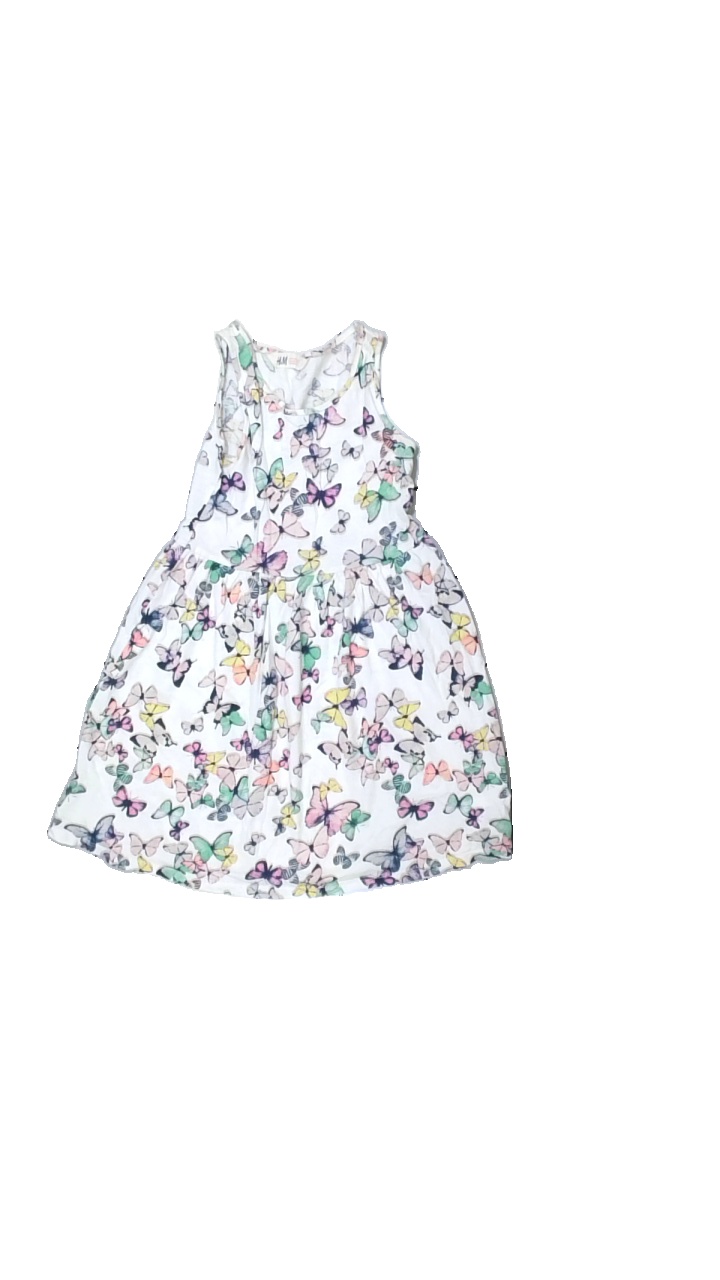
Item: Dress (Children)
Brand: H&m
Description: klänning med djurmönster
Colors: White, Multicolor
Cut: C-collar
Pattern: Animal print
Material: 100% bomull
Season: Summer
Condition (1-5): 4
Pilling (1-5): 4
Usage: Reuse
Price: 50-100